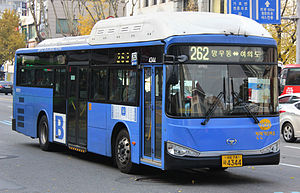
Daewoo Bus
Daewoo Bus BS110CN Seoul Korea
Daewoo Bus Corporation er navnet på en sydkoreansk virksomhed, der producerer busser.